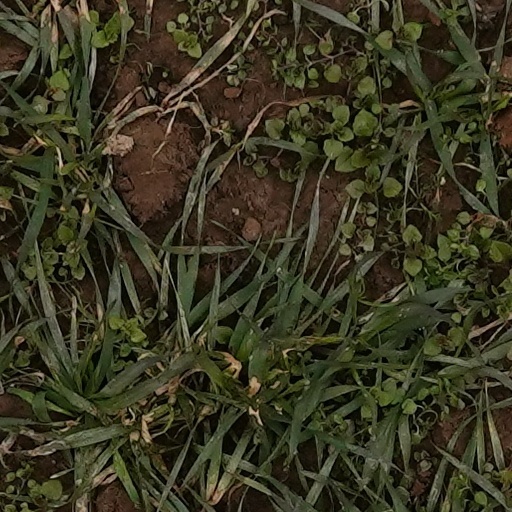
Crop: wheat